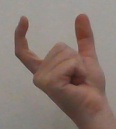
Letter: nun